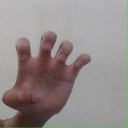
अक्षर: झ